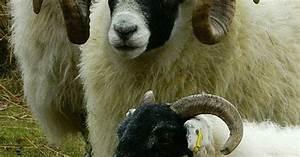
sheep